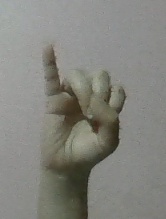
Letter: meem